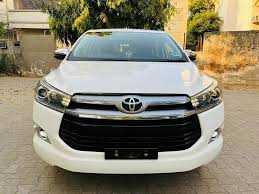
Label: noambulance